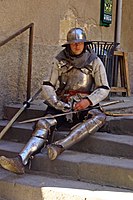
Kedelhjelm / Galleri
"En kedelhjelm eller kedelhat er en hjelm fremstillet i stål og formet som en hat med skygge. Hjelmene kan have en lang række forskellige udformninger, hvoraf den brede metalskygge er det eneste gennemgående element, og den har det formål at give ekstra beskyttelse til bæreren. Hjelmen har fået navnet fordi den i form minder om en kedel eller en gryde til madlavning. Det engelsk navn er ligeledes kettle hat, mens den på tysk og fransk bliver kaldt hhv. eisenhut og chapel de fer, hvilket begge betyder ""jernhat"".